Monticello

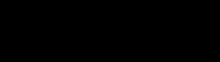
The logo at Monticello's official website, hosted by the Thomas Jefferson Foundation

Jefferson added a center hallway and a parallel set of rooms to the structure, more than doubling its area. He removed the second full-height story from the original house and replaced it with a mezzanine bedroom floor. The interior is centered on two large rooms, which served as an entrance-hall-museum, where Jefferson displayed his scientific interests, and a music-sitting room. The most dramatic element of the new design was an octagonal dome, which he placed above the west front of the building in place of a second-story portico. The room inside the dome was described by a visitor as "a noble and beautiful apartment," but it was rarely used—perhaps because it was hot in summer and cold in winter, or because it could be reached only by climbing a steep and very narrow flight of stairs. The dome room has now been restored to its appearance during Jefferson's lifetime, with "Mars yellow" walls and a painted green and black checkered floor.